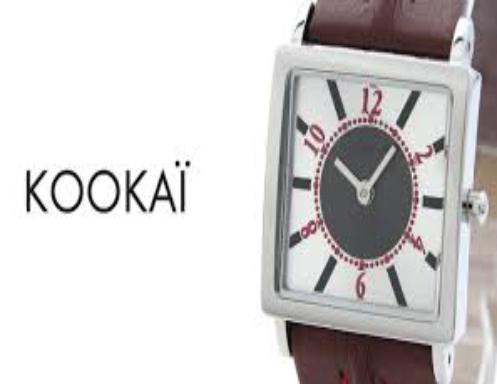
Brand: Kookai
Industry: Clothes